Book of the Stranger

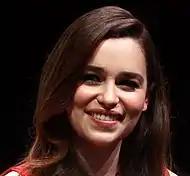
Actress Emilia Clarke portrays Daenerys Targaryen in the series

"Book of the Stranger" was directed by Daniel Sackheim. He joined the series as a director in the sixth season. He also directed the previous episode, "Oathbreaker". In an interview Sackheim commented on the Jon and Sansa reunion stating "Sometimes as a director, you're just looking at what's in front of you, and not taking into account the bigger picture and the epic nature of two siblings who have been separated for six seasons — and have never had scenes together, and were both really looking forward to it — reuniting. The only note I gave them during the scene was, "Hold yourself back. As much as it's joyous to see each other, you're equally as scared. You don't know what to expect." The operative word was fear. Fear of the unknown. In a way, it added to the emotional resonance of the scene."